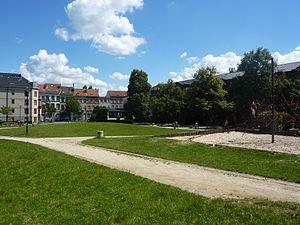
Le parc Rasquinet à Schaerbeek, Bruxelles, Belgique.
La rue Josaphat est une rue bruxelloise qui commence sur la commune de Saint-Josse-ten-Noode rue du Moulin et qui se termine sur la commune de Schaerbeek avenue Louis Bertrand en passant par la rue de l'Abondance, la rue de la Limite, la rue Philomène, la rue Van Dyck, la rue L'Olivier, la rue Geefs, la rue Thiéfry, la rue Seutin, l'avenue Rogier, la rue de Robiano, la rue Vifquin, la rue de l'Est et se prolonge par la rue Joseph Brand.